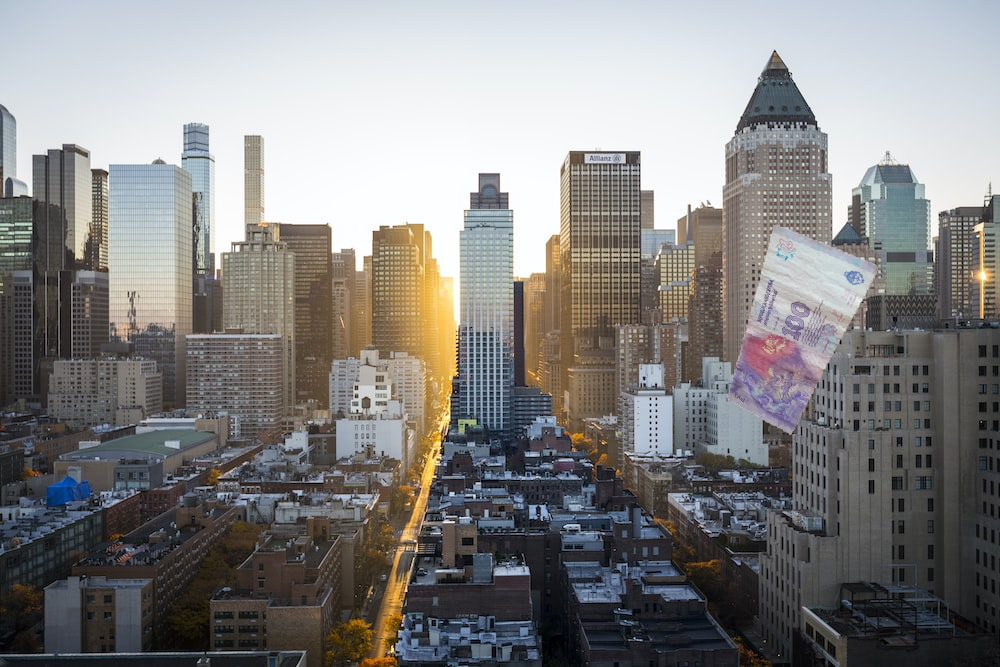
Denominación: 100